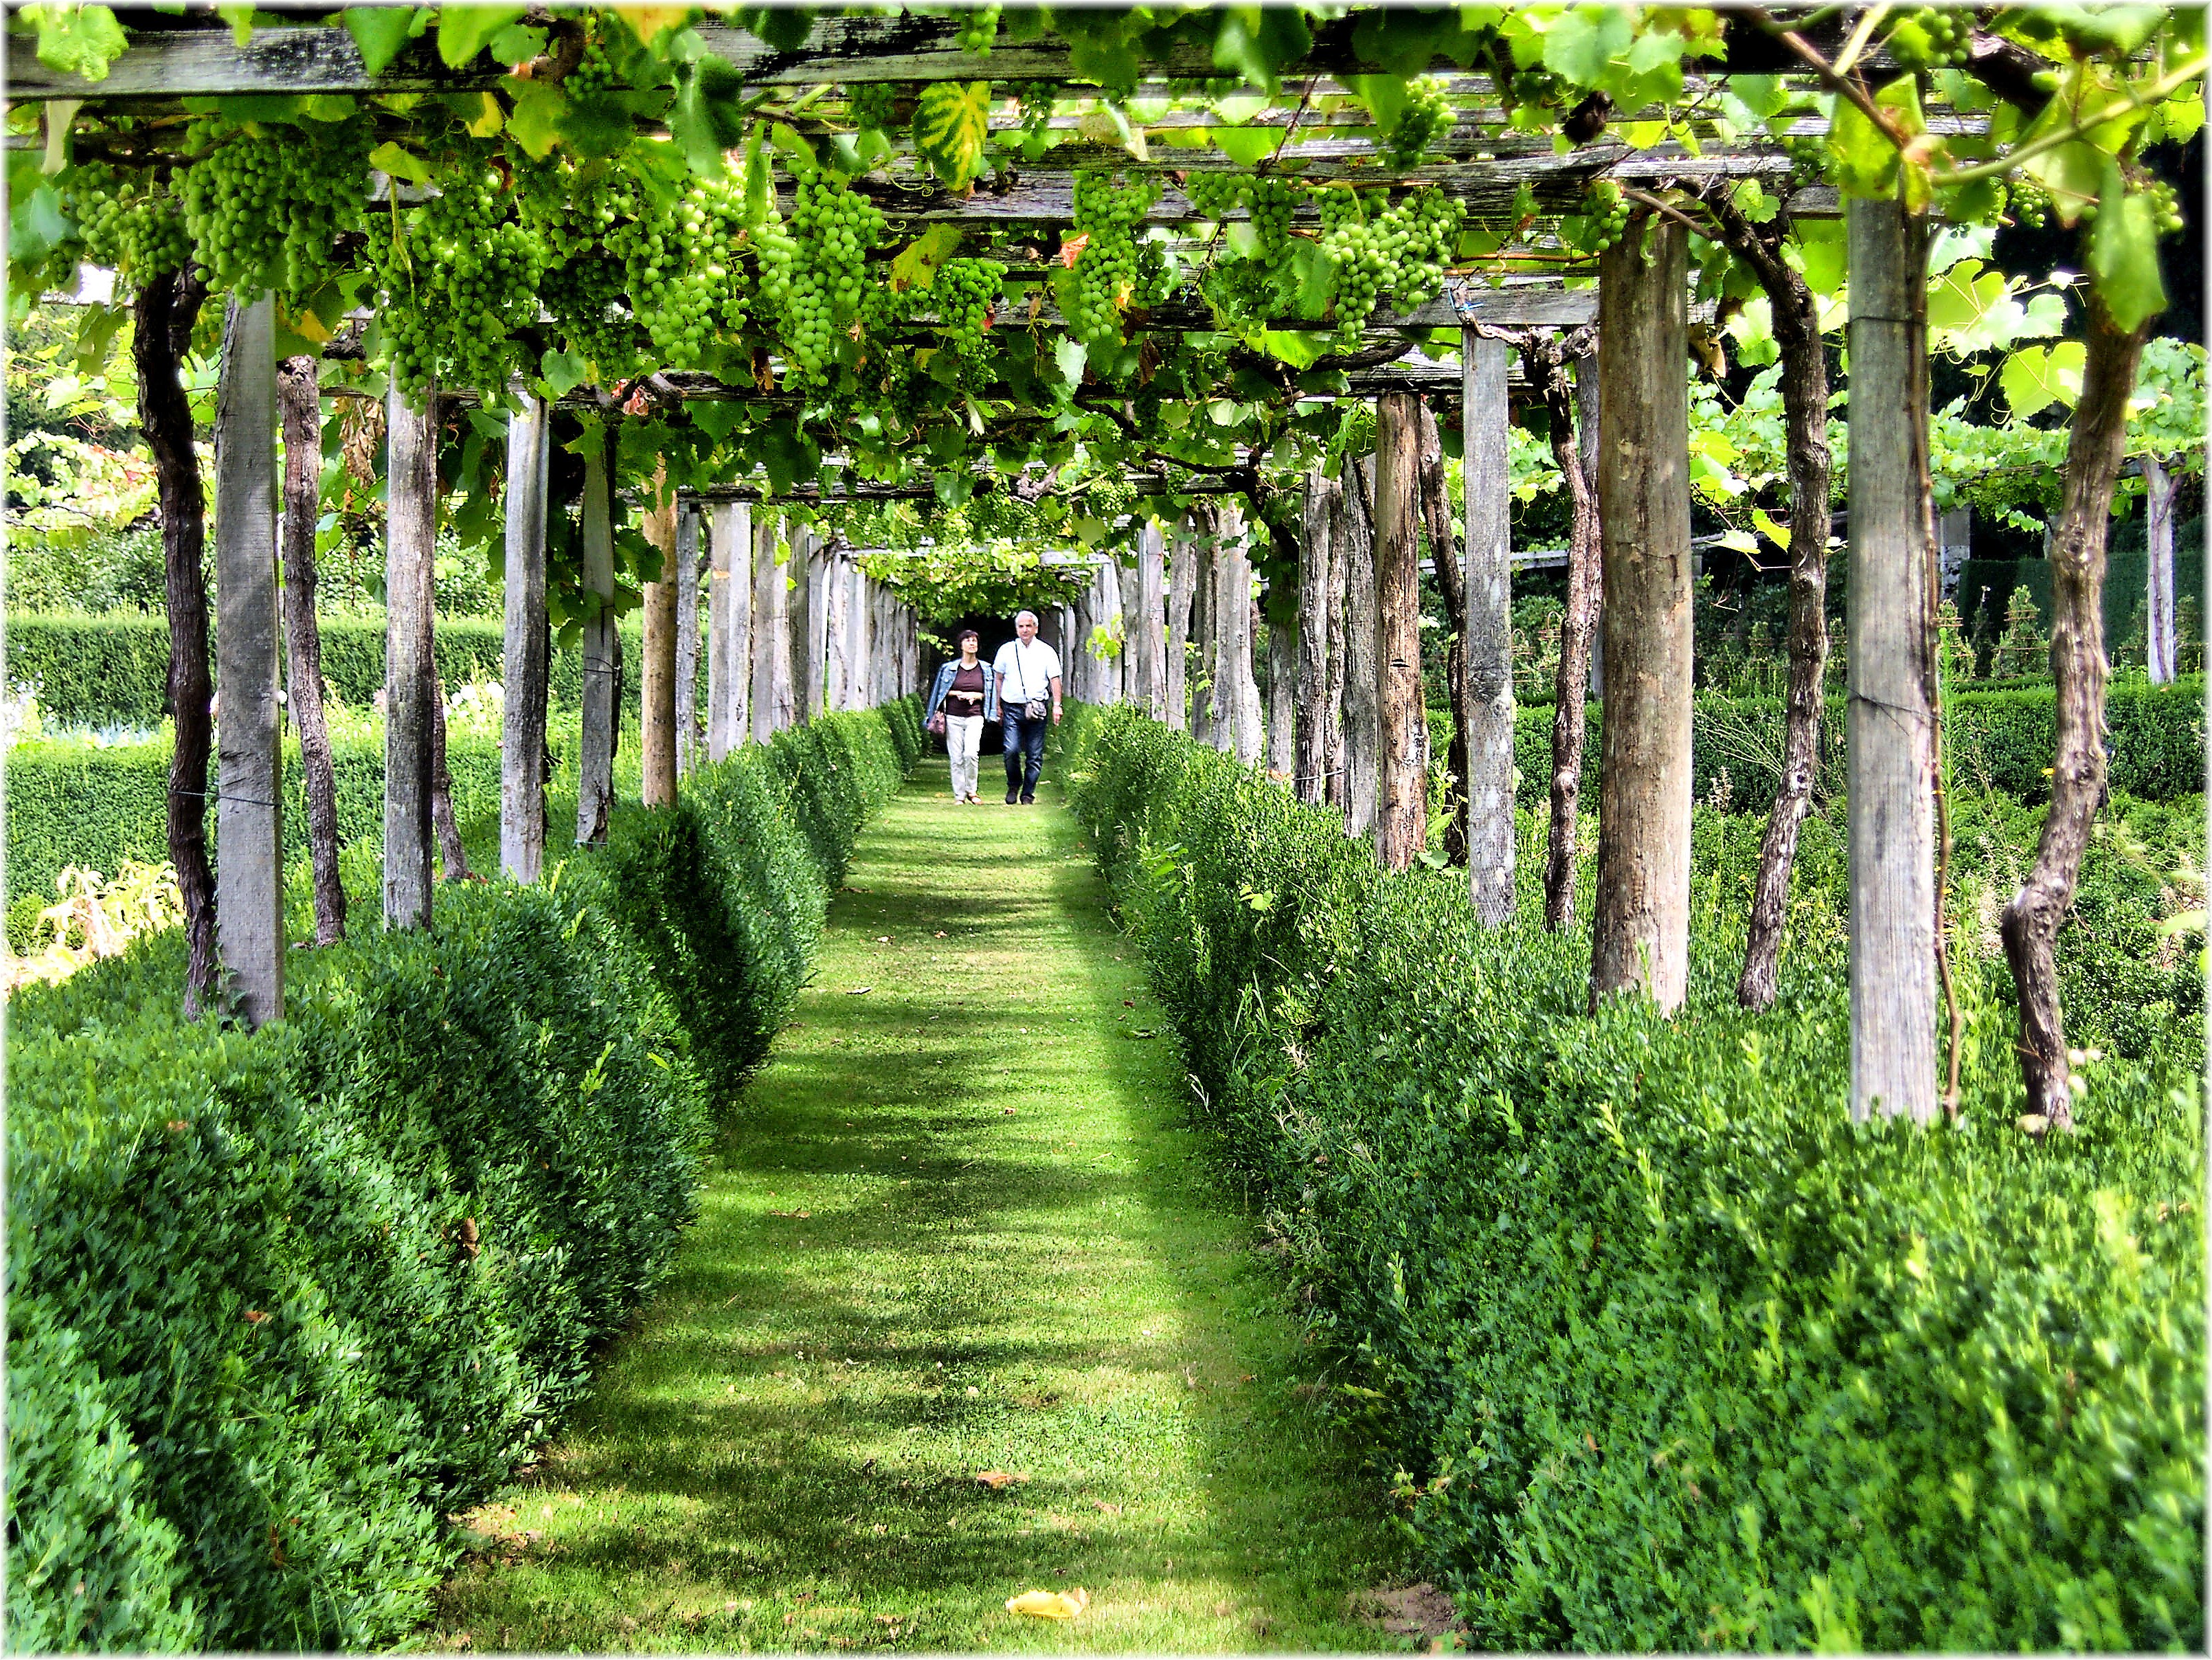
tree, forest, plant, vineyard, farm, flower, green, botany, agriculture, garden, shrub, plantation, botanical garden, woodland, hedge, rural area, woody plant, outdoor structure